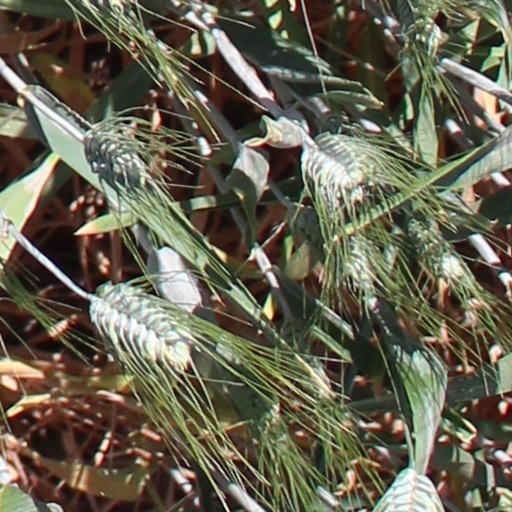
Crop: wheat